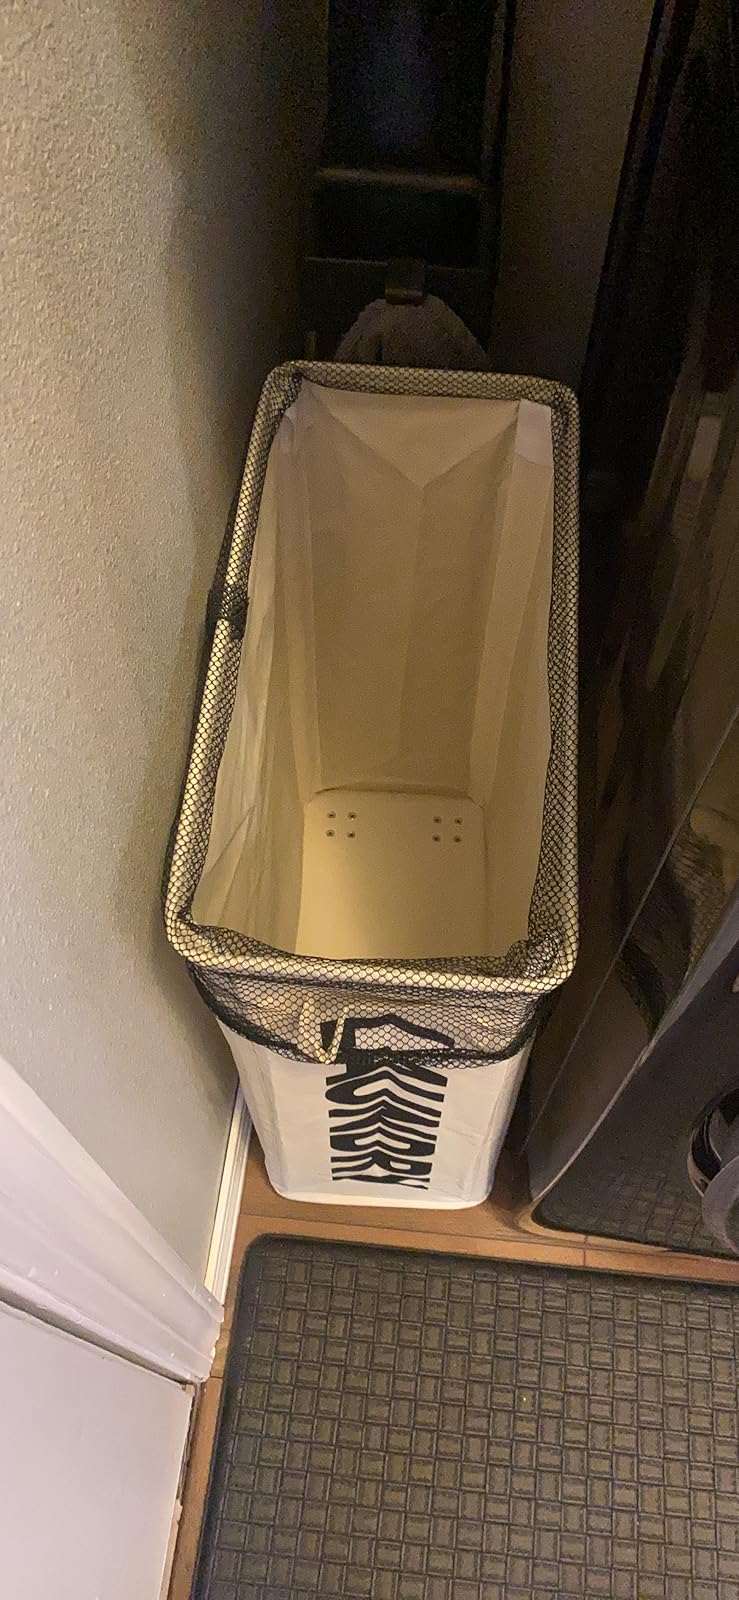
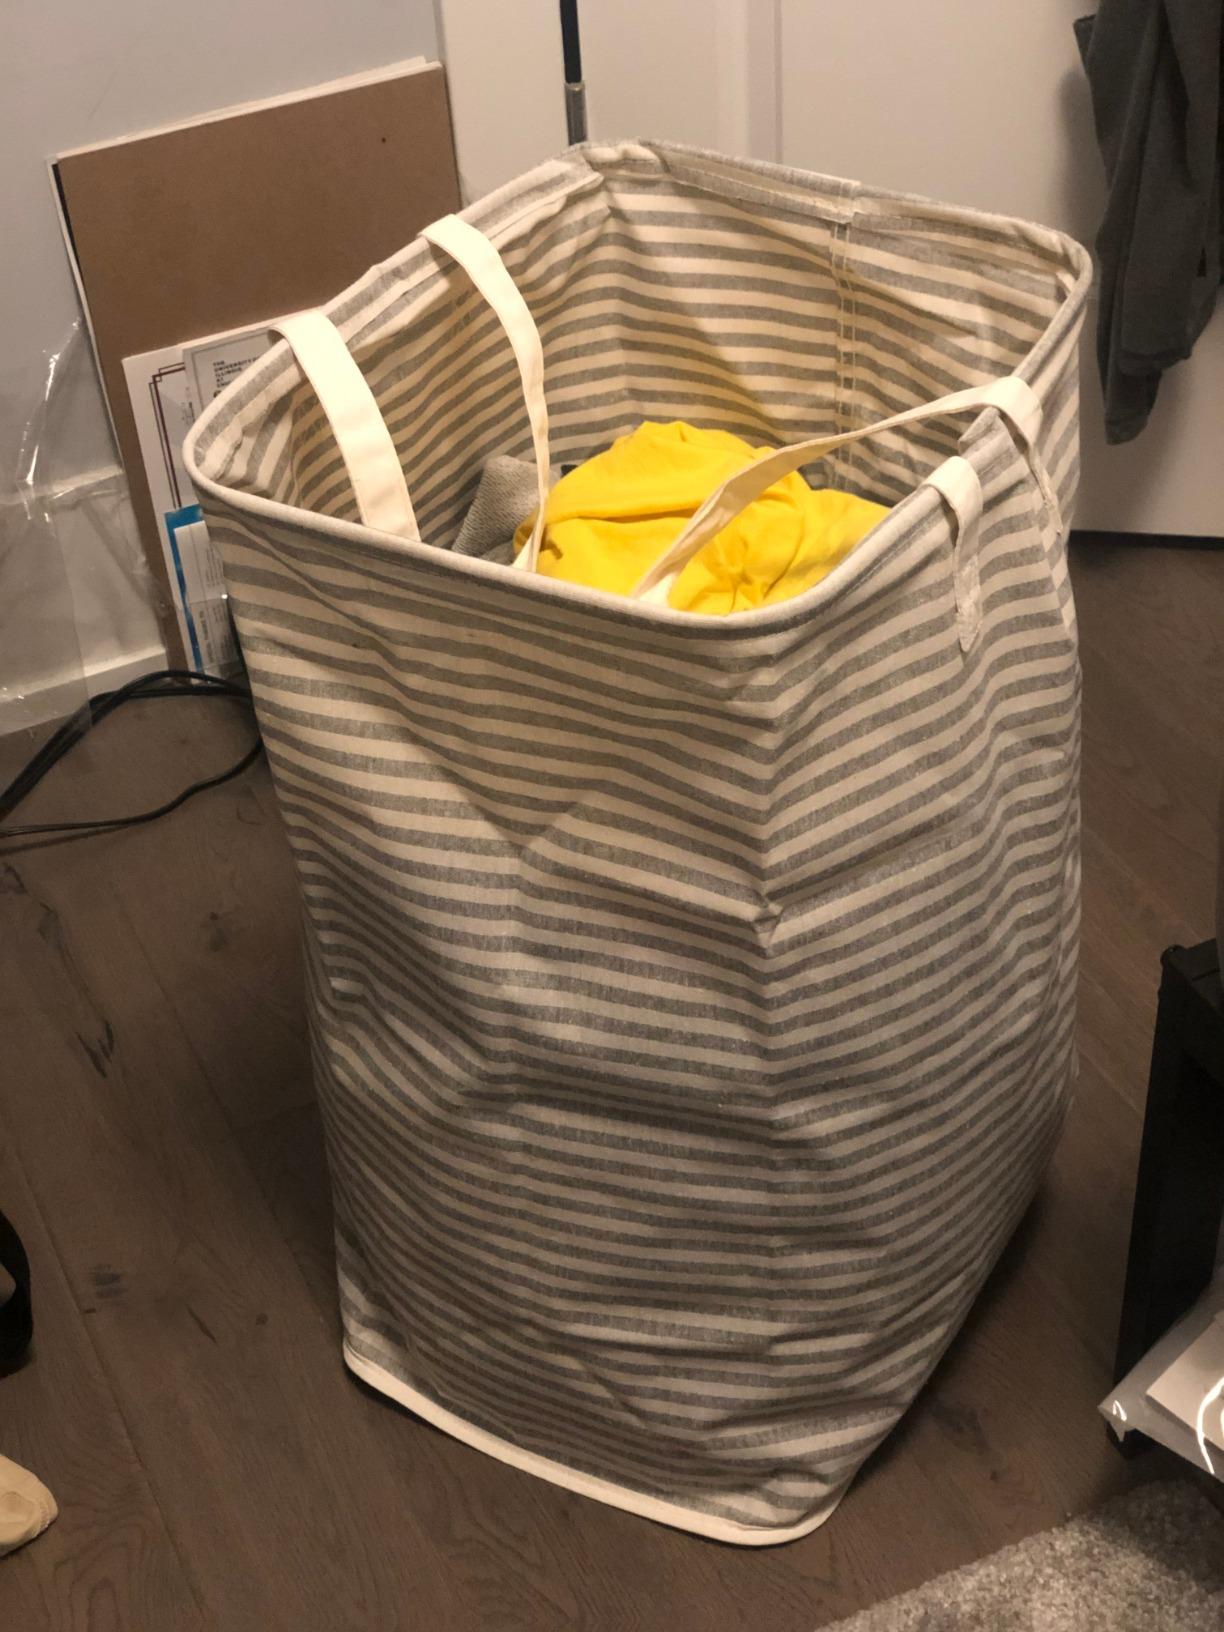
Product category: items_hamper
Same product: no